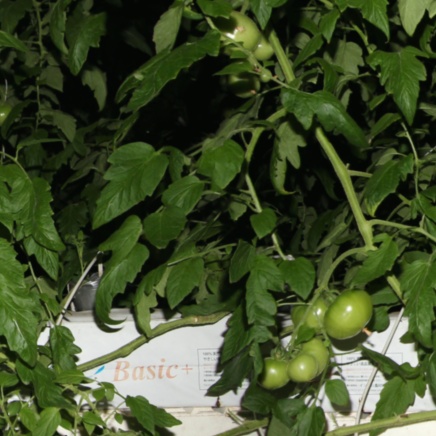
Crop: tomato